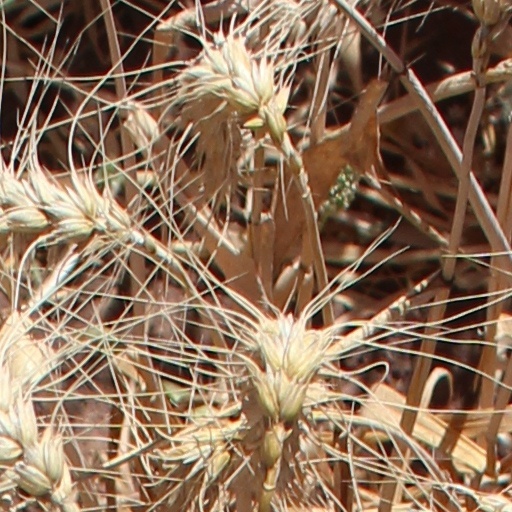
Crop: wheat